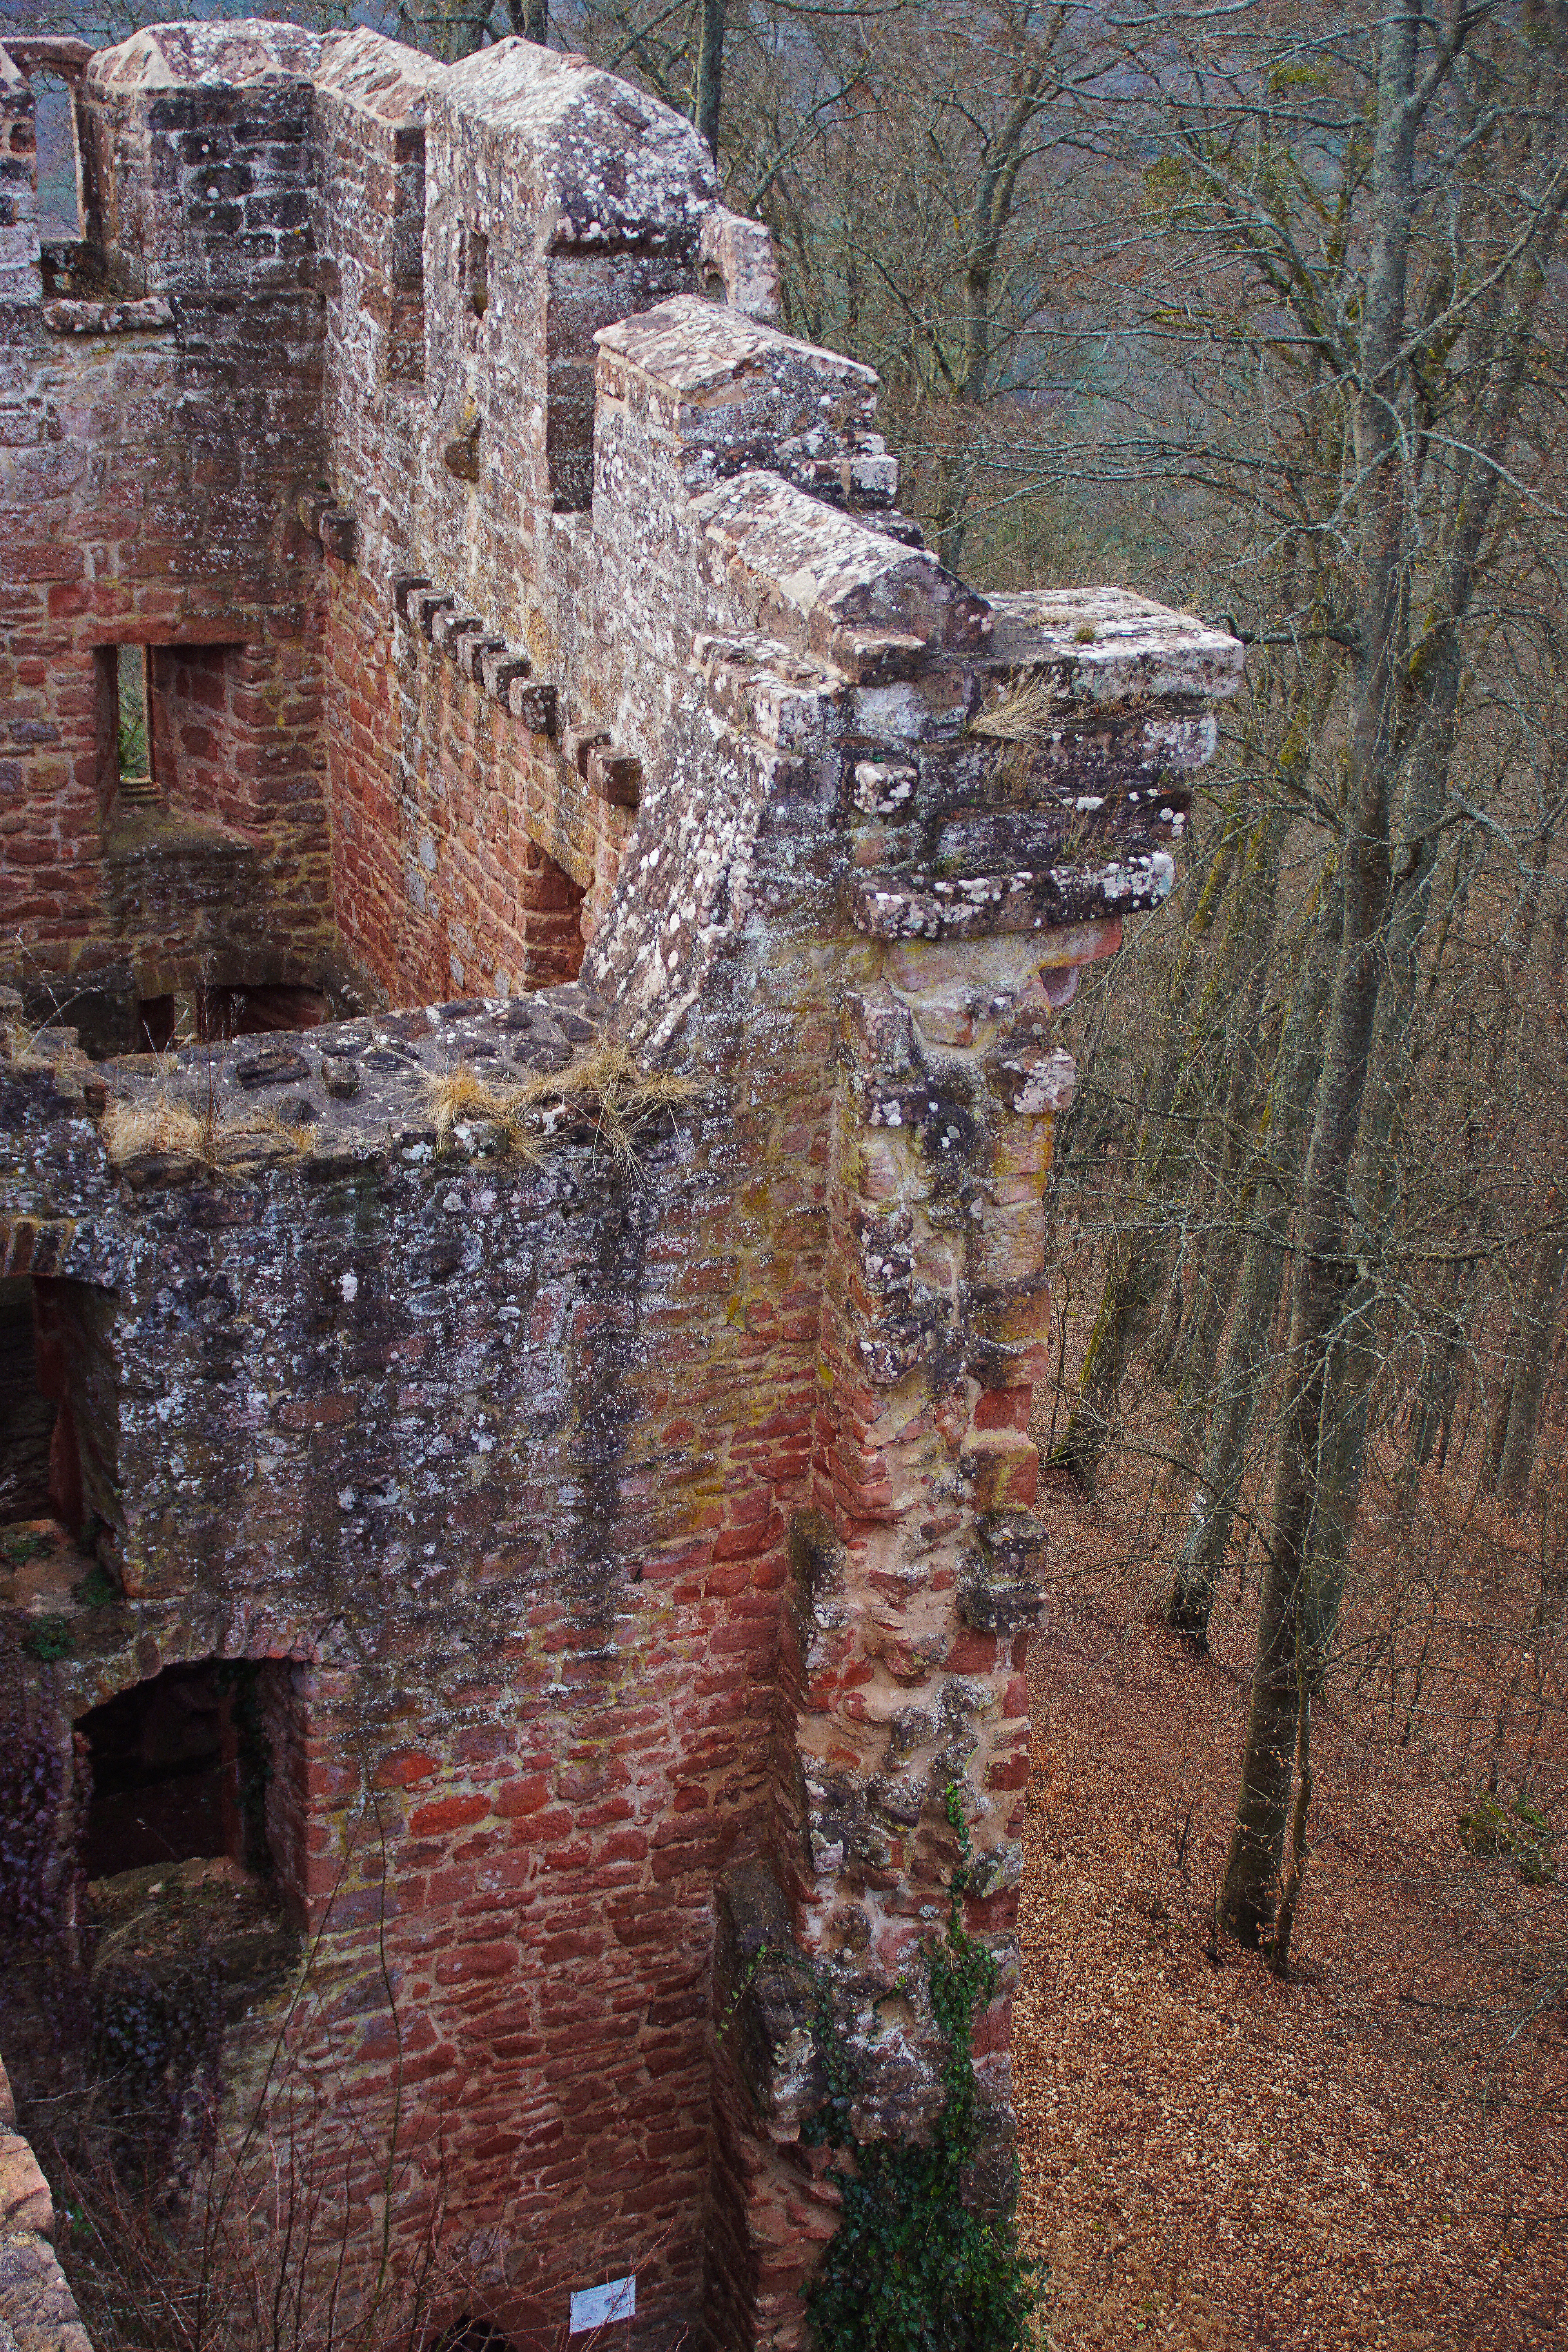
ruin, castle, fortification, sandstone, france, pierre, history, tower, middle ages, medieval, architecture, falkenstein